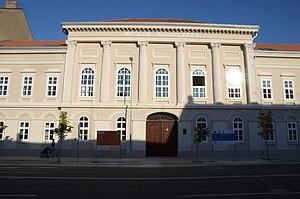
Les monuments culturels de grande importance sont les monuments de Serbie qui, par leur valeur, bénéficient d'un haut degré de protection.
Cet article recense les monuments culturels du district du Banat méridional en Serbie.
Le musée municipal de Vršac est un musée situé à Vršac, en Serbie, dans la province de Voïvodine et dans le district du Banat méridional. Le bâtiment qui l'abrite est inscrit sur la liste des monuments culturels de grande importance de la République de Serbie.